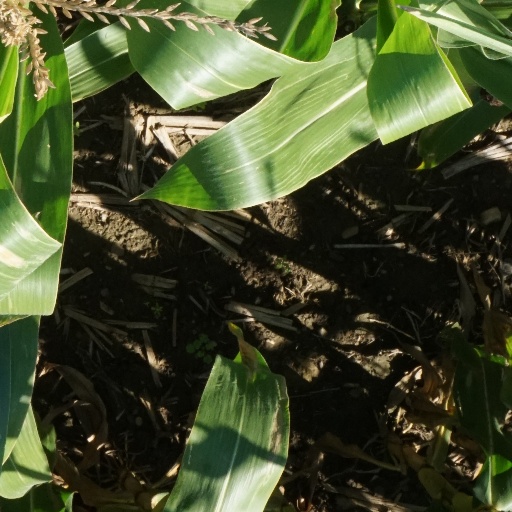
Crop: maize; corn